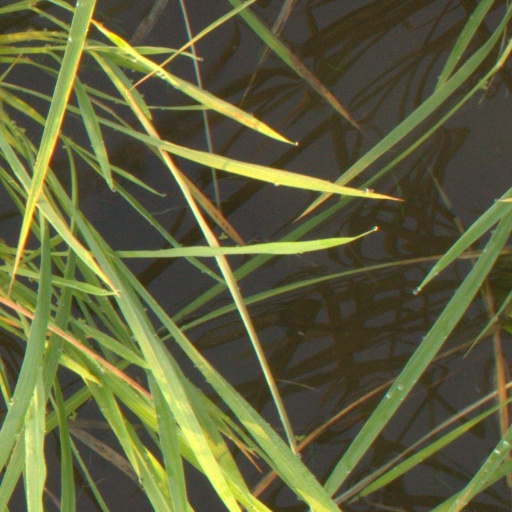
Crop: rice